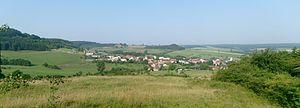
Eppeldorf est un village et une section de la commune luxembourgeoise de la Vallée de l'Ernz située dans le canton de Diekirch.